Chhadke

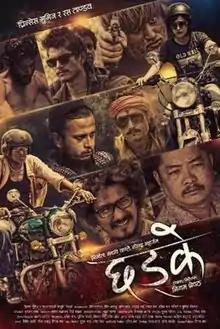
Movie poster

Chhadke is a Nepalese film which tells the story about two best friends. The trio all had dreams to fulfill 'when they grew up', but time and destiny seem to have other plans for them